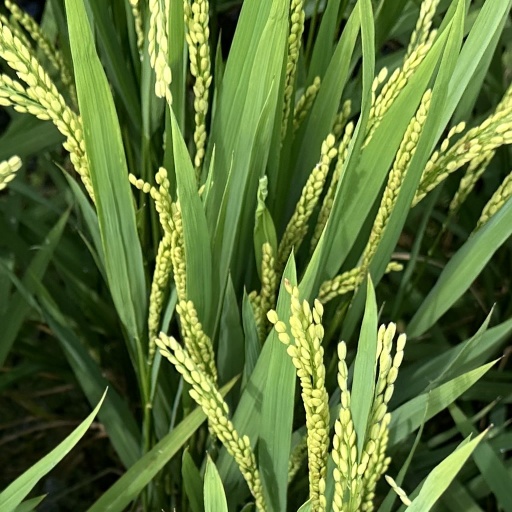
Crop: rice